Lochaber hydroelectric scheme

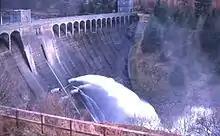
Laggan Dam with 2 of 6 siphons discharging water downstream

Laggan Dam was constructed at a constriction in the valley approximately downstream of Loch Laggan creating Laggan Reservoir. This is linked to Loch Laggan by a short section of the River Spean, which was dredged to make use of the storage capacity in the loch. While the downstream dam site required a larger dam than an alternative location upstream it had several advantages: